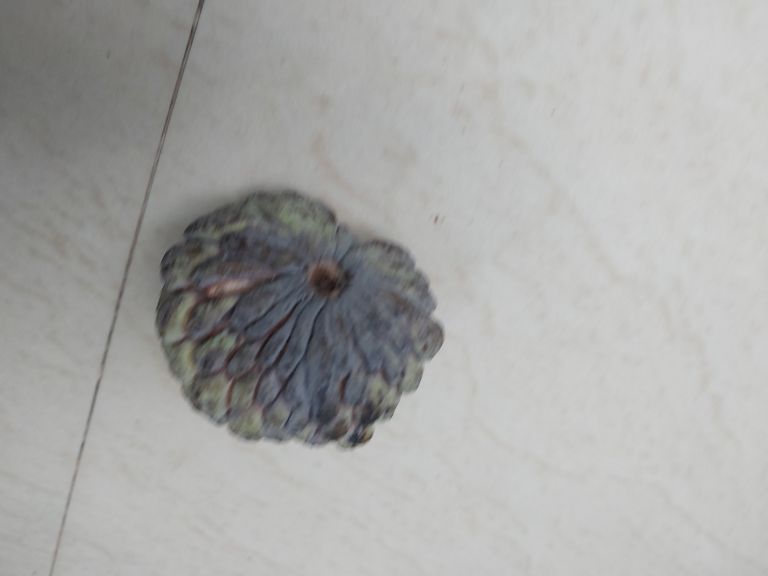
Disease label: Blank Canker